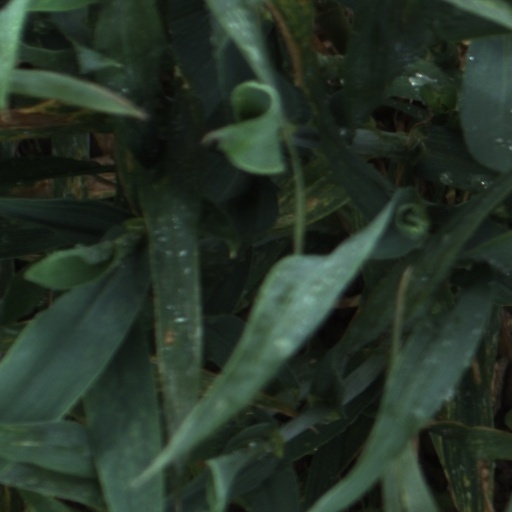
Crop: wheat